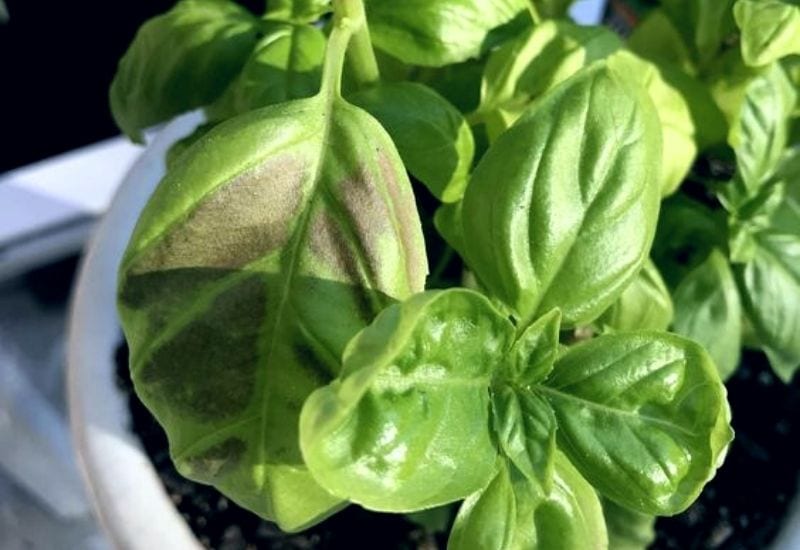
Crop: unknown
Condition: basil